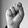
ASL letter: S